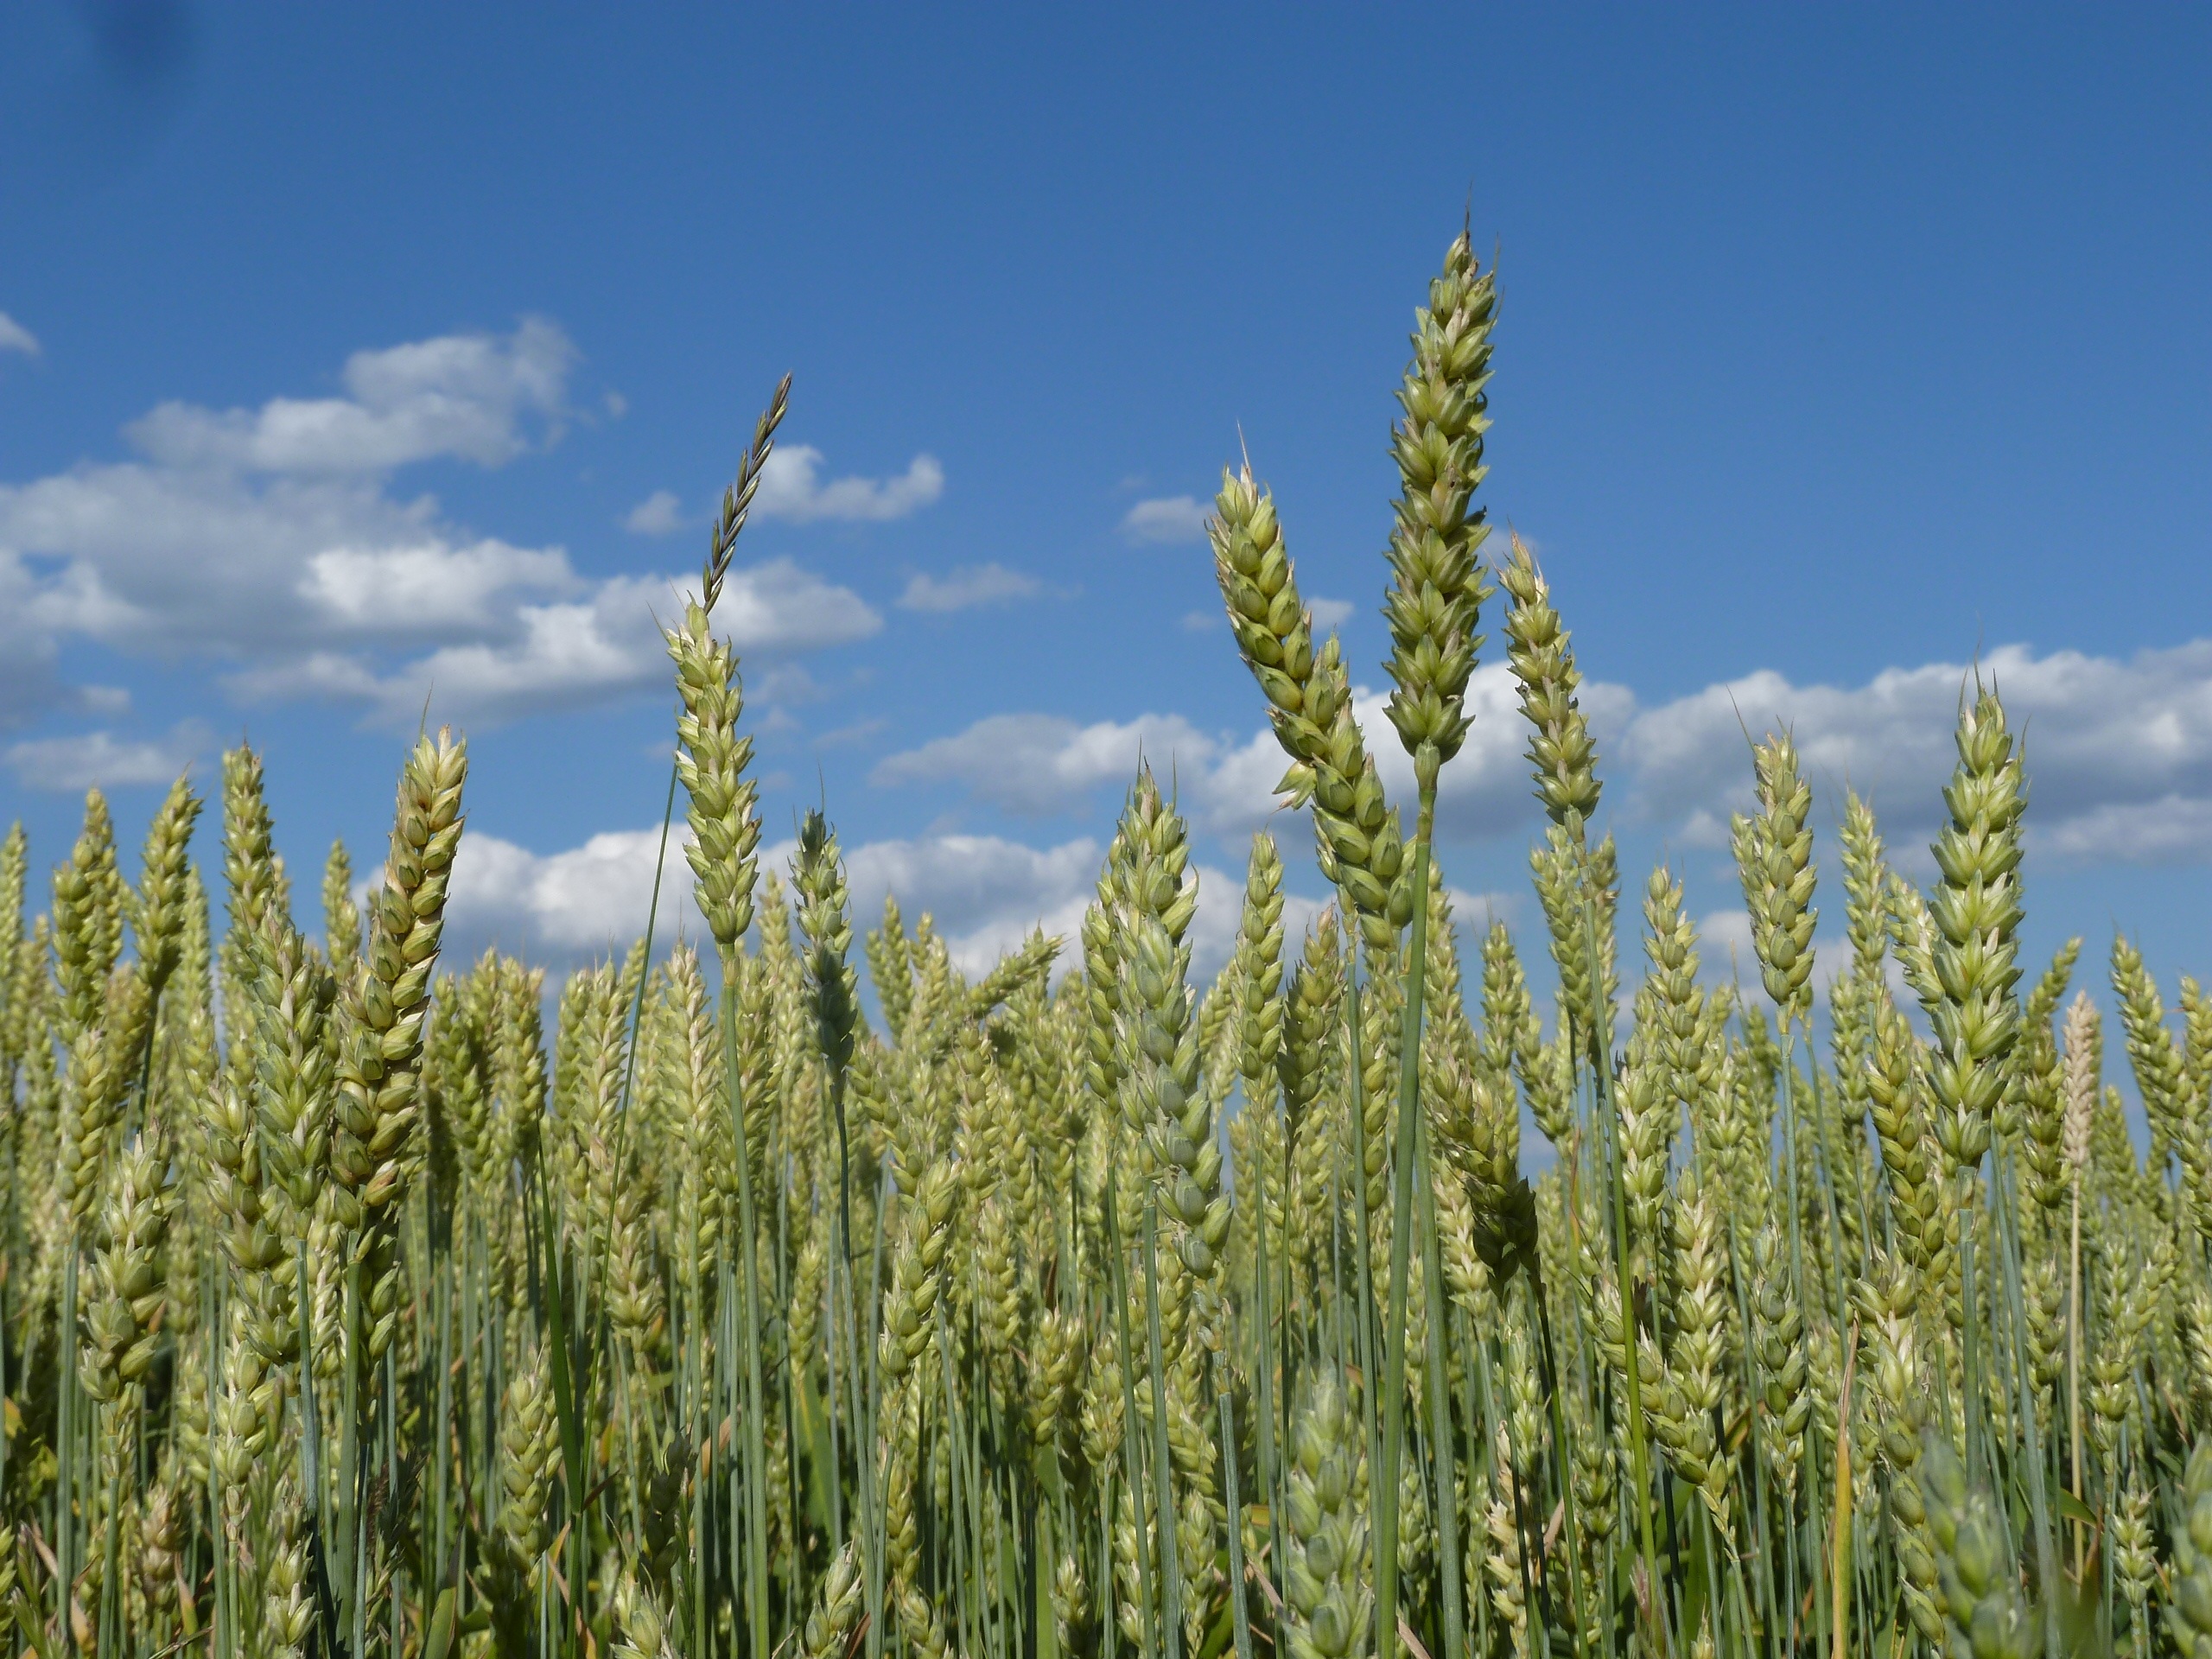
nature, grass, plant, field, meadow, wheat, grain, prairie, flower, summer, food, produce, crop, ear, agriculture, cereal, wheat field, clouds, grassland, cornfield, cereals, ecosystem, halme, flowering plant, commodity, summer sky, triticale, grass family, land plant, phragmites, food grain